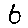
Label: 6